Naval Air Station Key West

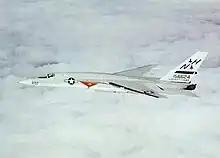
RA-5C BuNo 156624 of RVAH-6. This aircraft is now preserved at the National Naval Aviation Museum at NAS Pensacola.

Naval Base Key West was reopened just prior to the United States' entry into World War II to support Navy destroyers, submarines, patrol craft and PBY flying boat and amphibious aircraft. Other satellite facilities were established to support other war efforts, including Meachum Field for lighter-than-air blimp operations on Key West, and runways for land-based and carrier-based aircraft on Boca Chica Key.